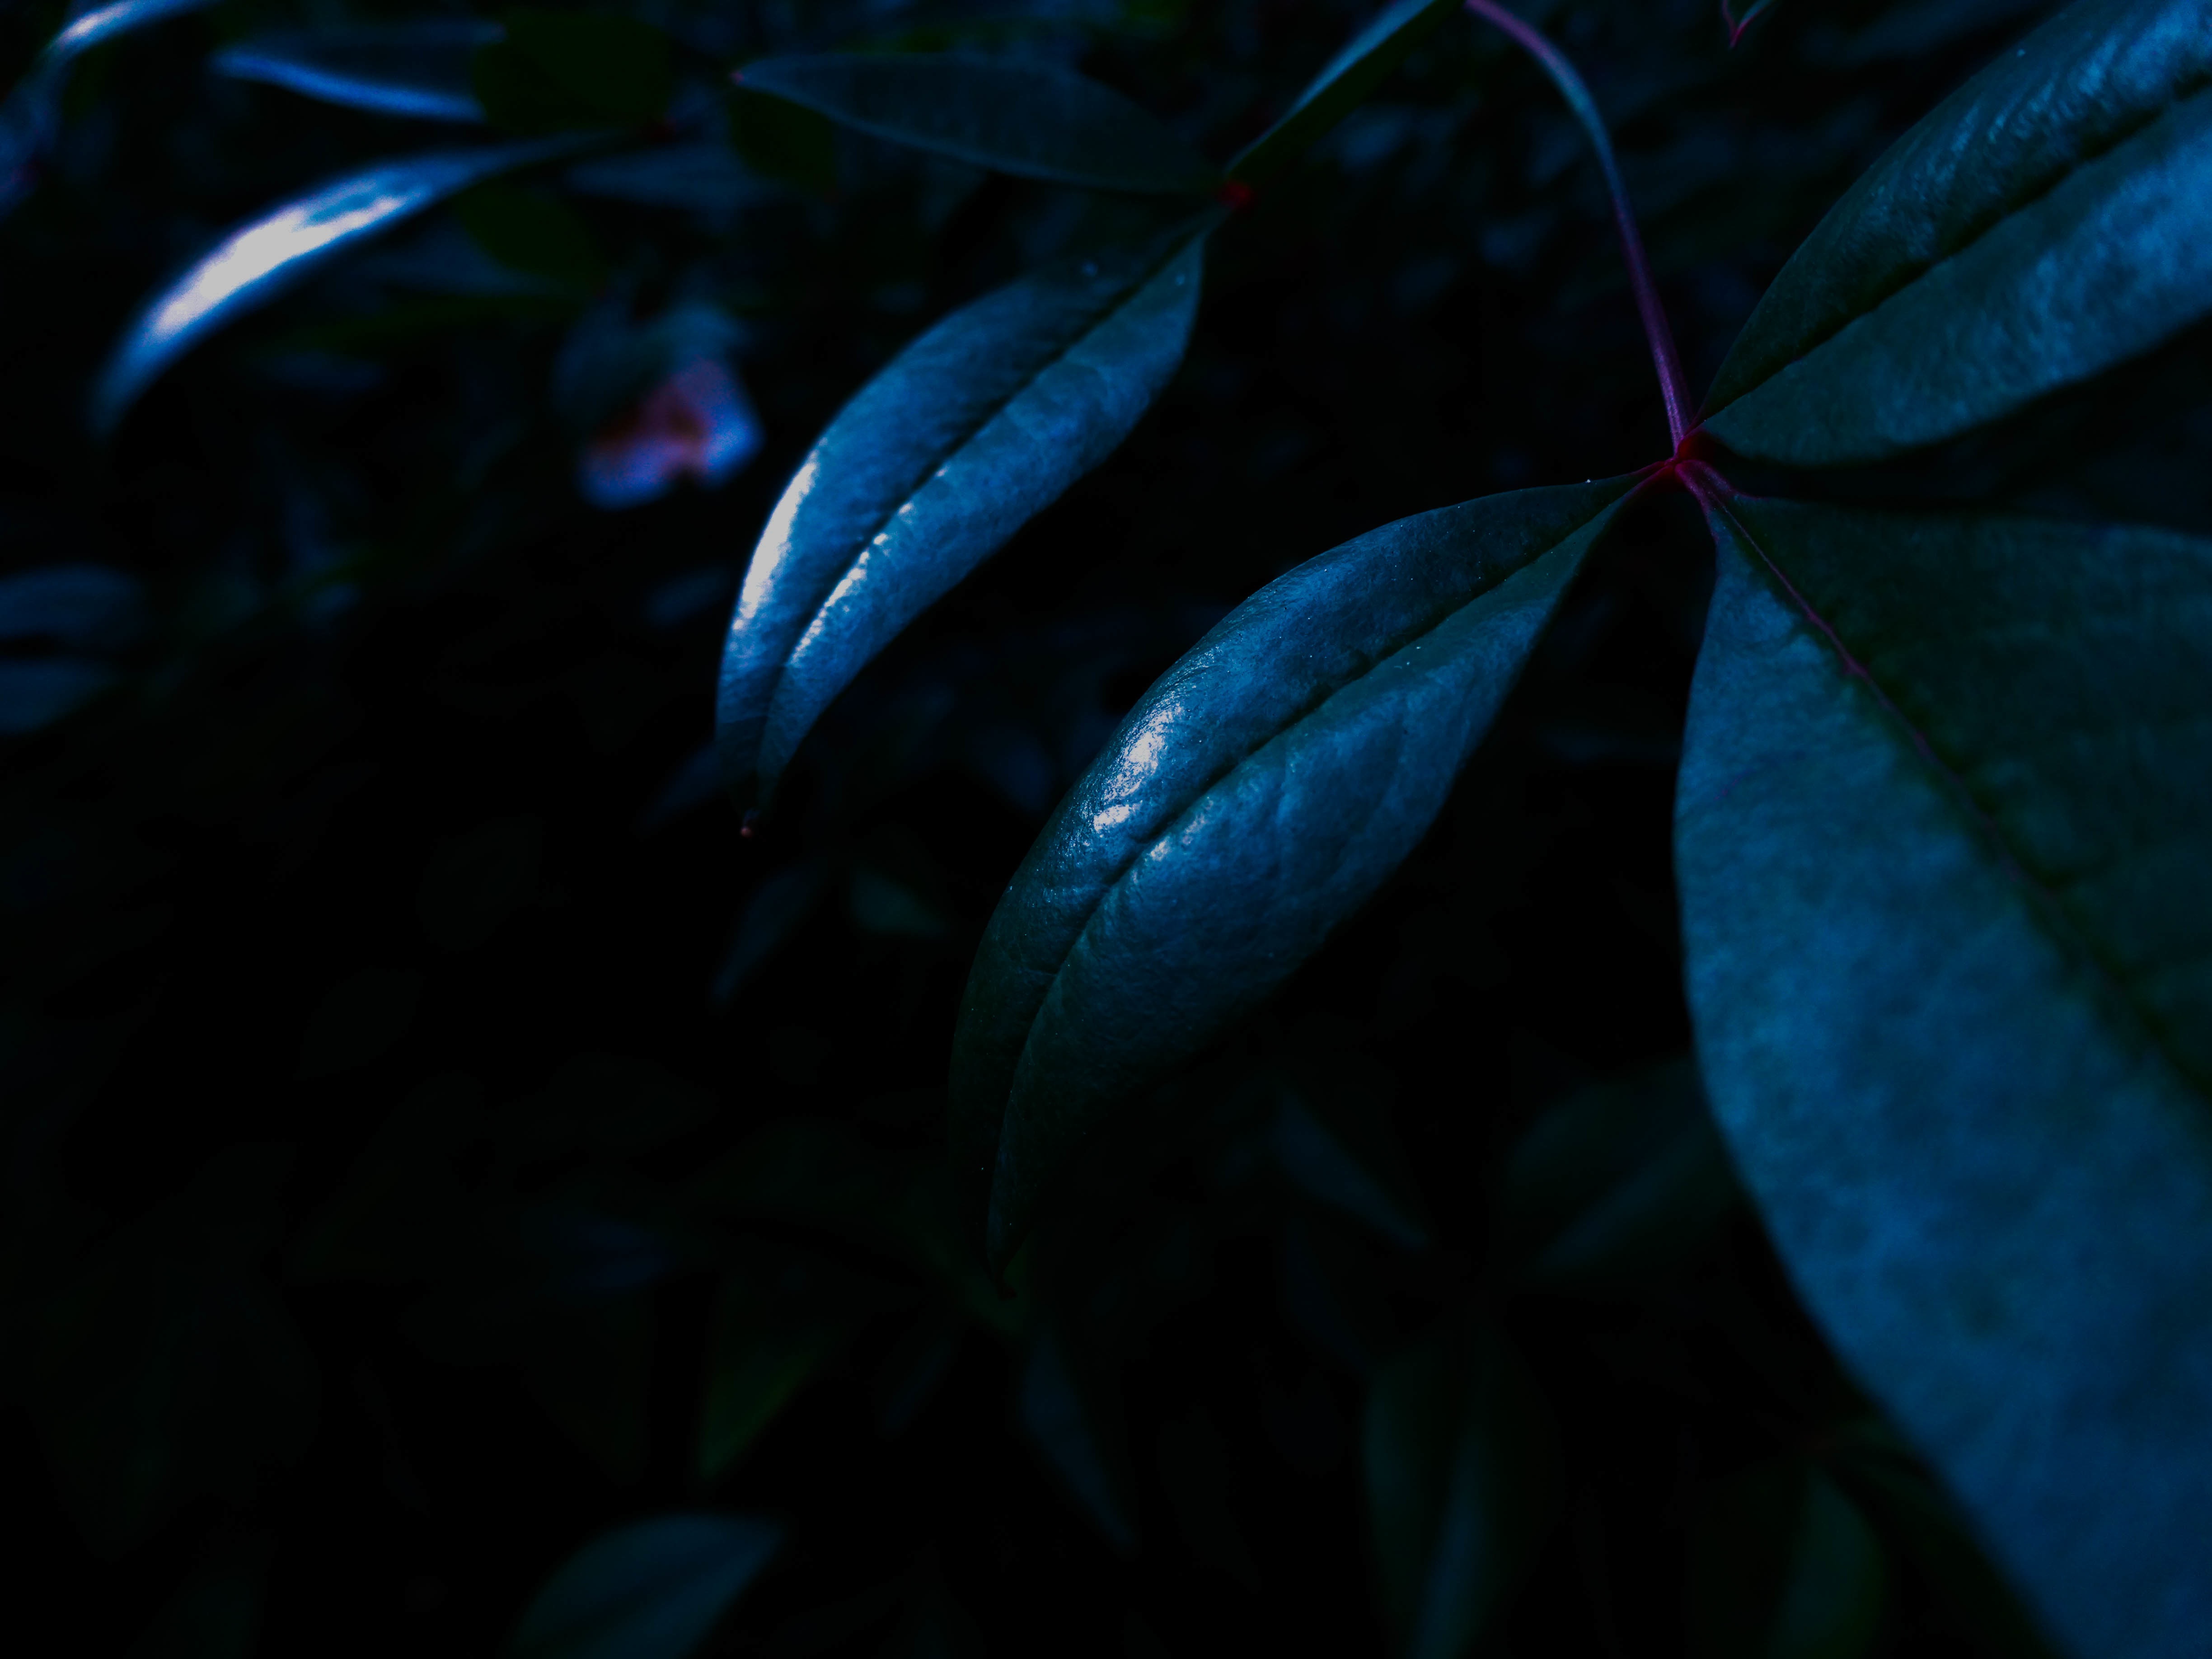
light, plant, sunlight, leaf, flower, petal, green, reflection, color, darkness, blue, close up, macro photography